Timișoara

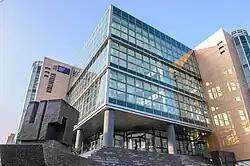
Central Library of the Polytechnic University

The first free local elections in post-communist Timișoara took place in 1992. The winner was Viorel Oancea, of the Civic Alliance Party (PAC), which later merged with the National Liberal Party (PNL). He was the first officer who spoke to the crowd of revolutionaries gathered in Opera Square. The 1996 elections were won by Gheorghe Ciuhandu, of the Christian Democrats (PNȚ-CD). He had four terms, also winning elections in 2000, 2004 and 2008. Meanwhile, Ciuhandu took over the Christian Democratic Party and ran for president of Romania in 2004. Nicolae Robu (PNL) was elected mayor in 2012 and again in 2016. In 2020, Dominic Fritz, a native of Germany, was elected mayor on behalf of the USR with support from the FDGR. He won a new mandate in 2024 on behalf of the United Timișoara Alliance (USR–PMP–FD–UDMR).